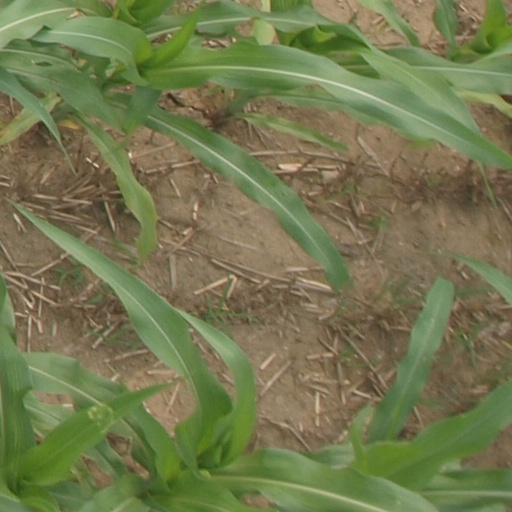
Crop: maize; corn